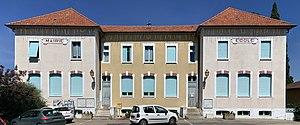
Mairie de Chaveyriat.
Chaveyriat est une commune française, située dans le département de l'Ain en région Auvergne-Rhône-Alpes.